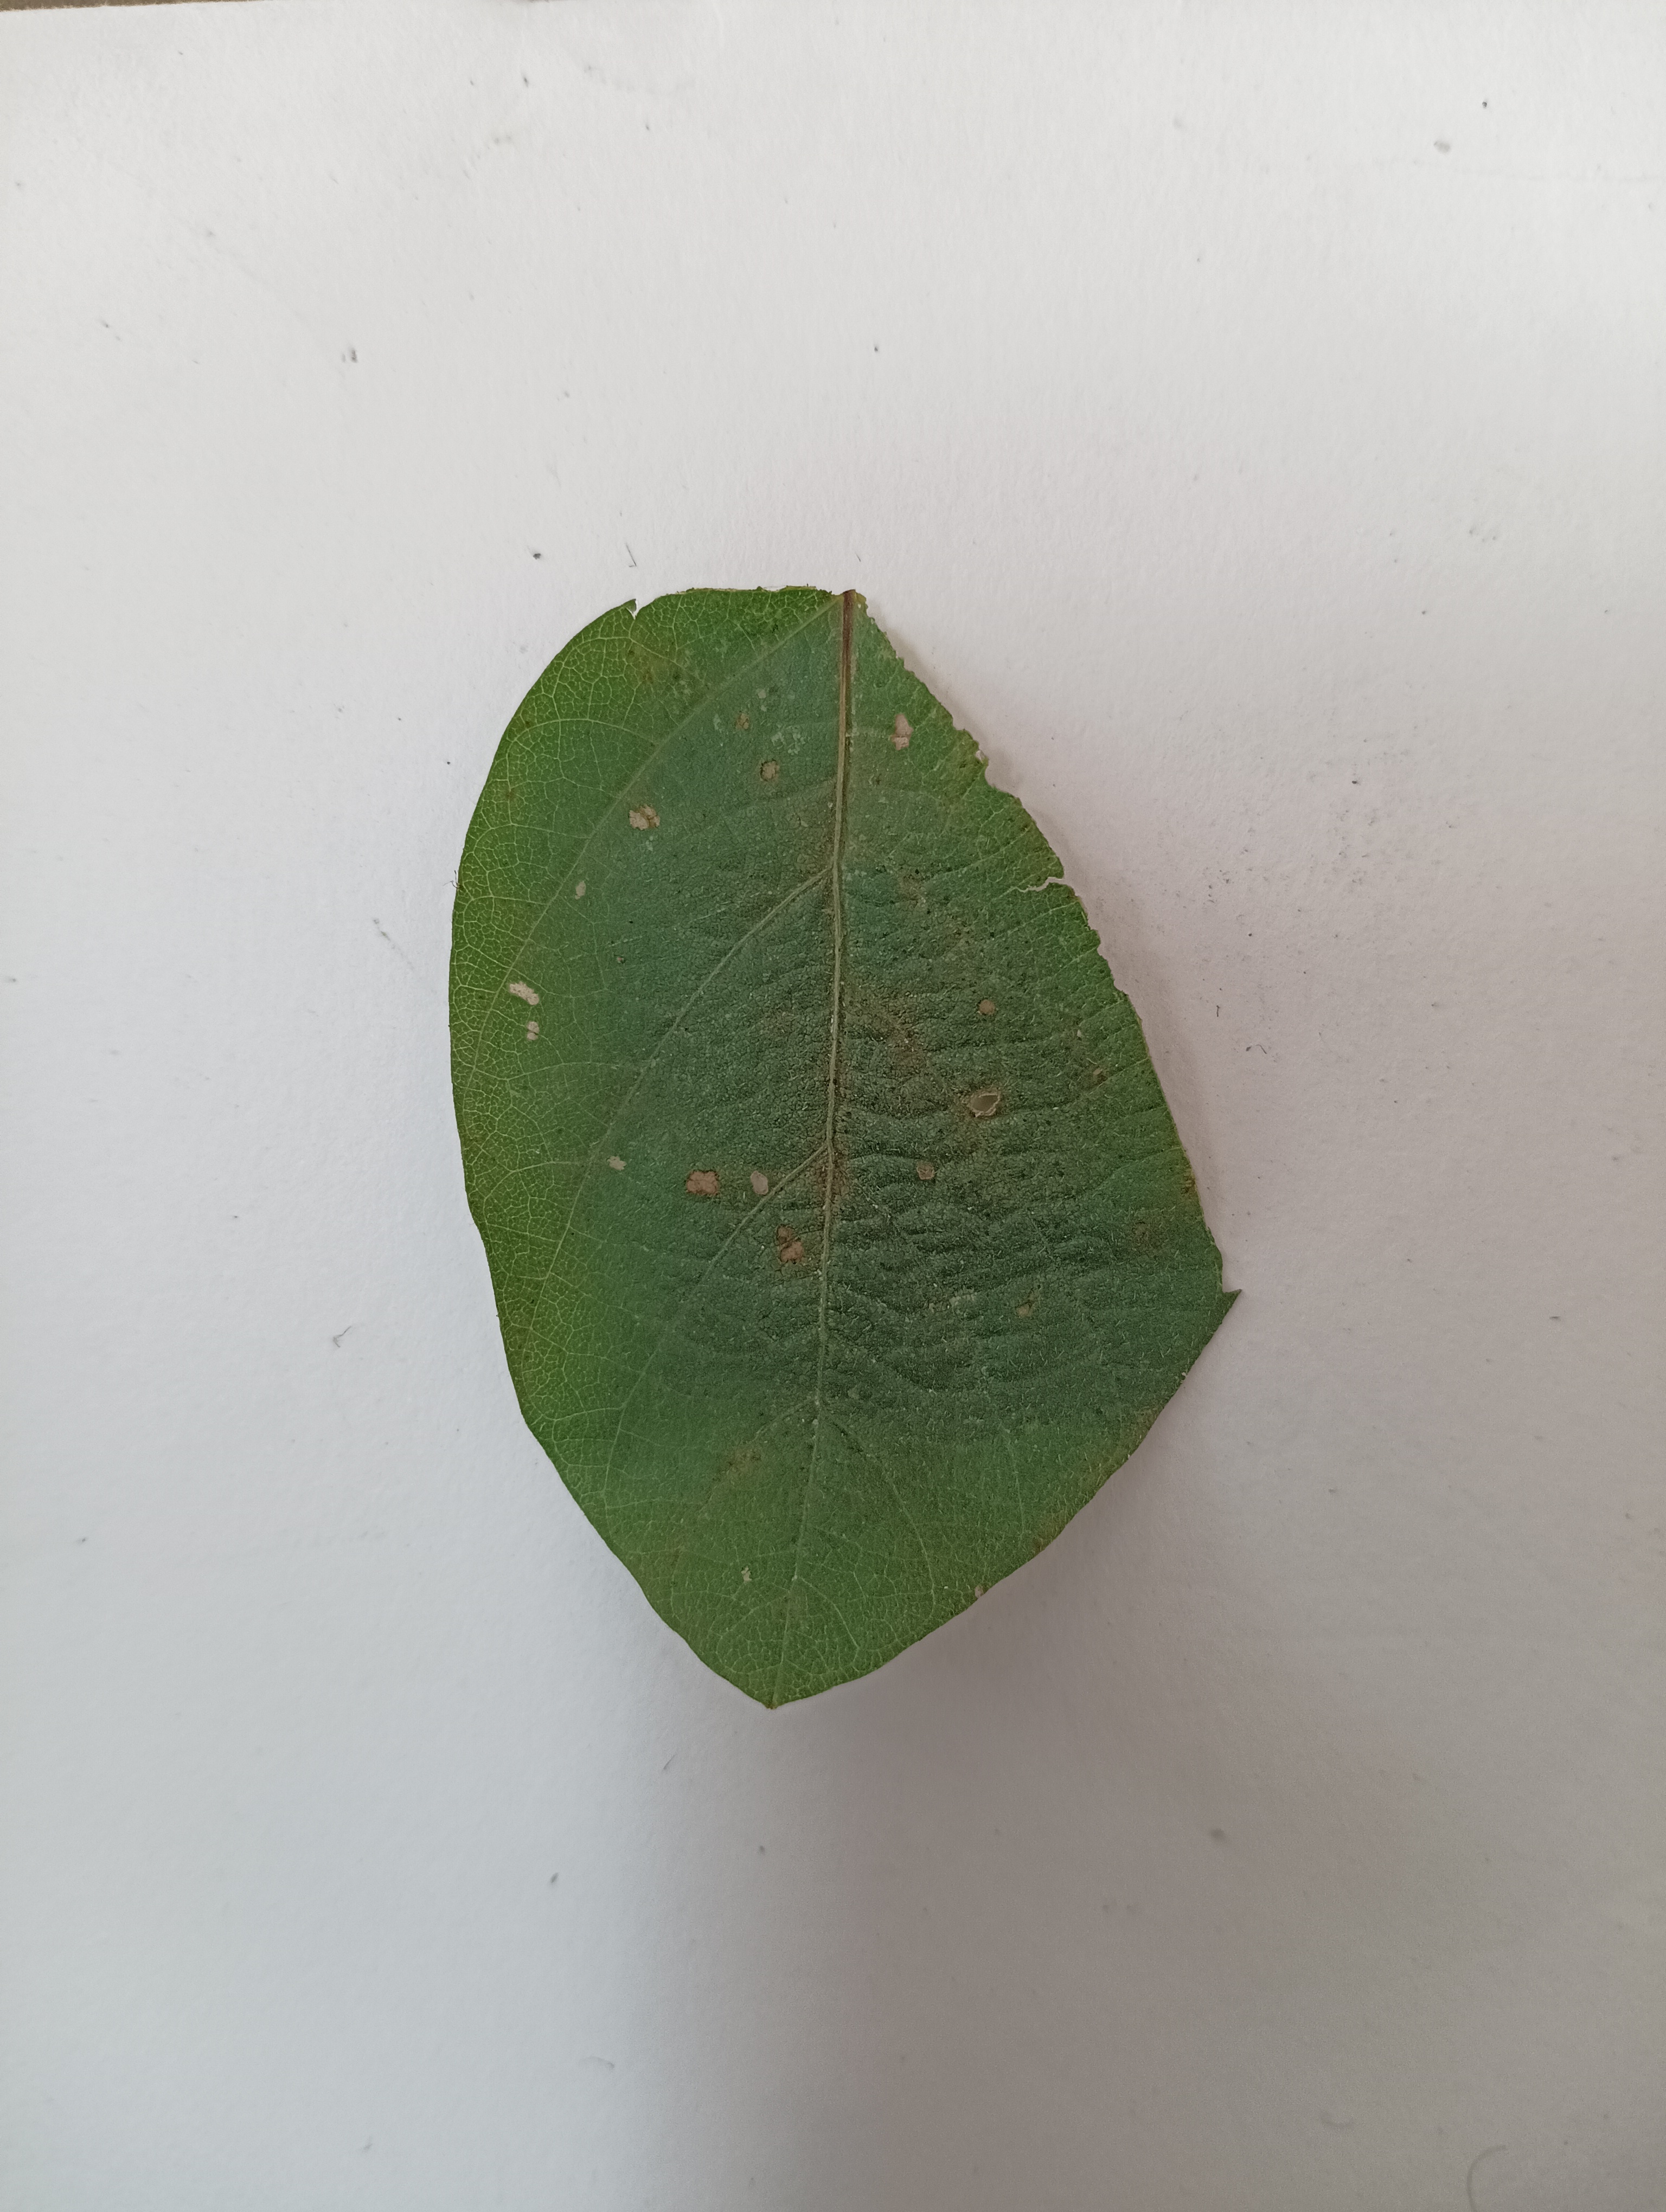
Label: Healthy